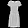
Label: Dress